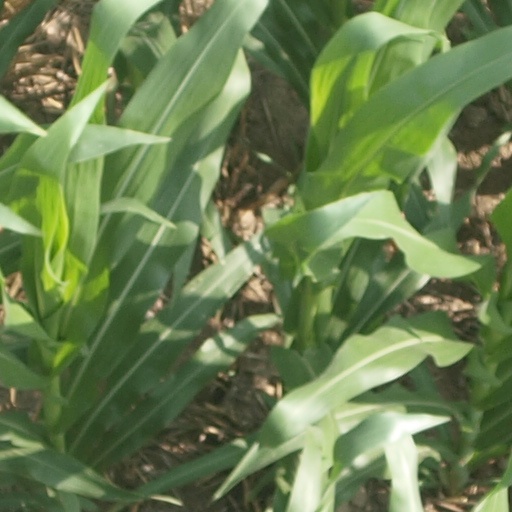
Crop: maize; corn